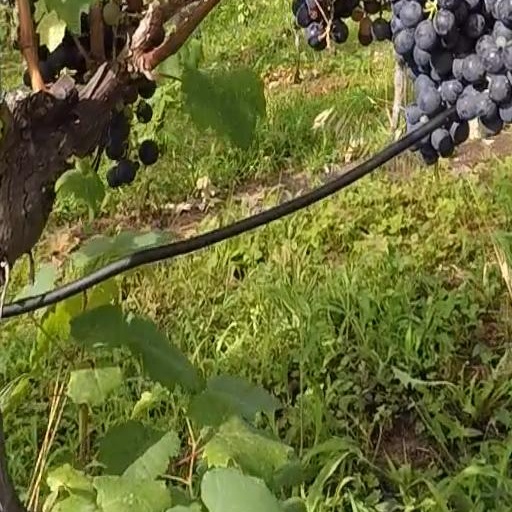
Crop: grape